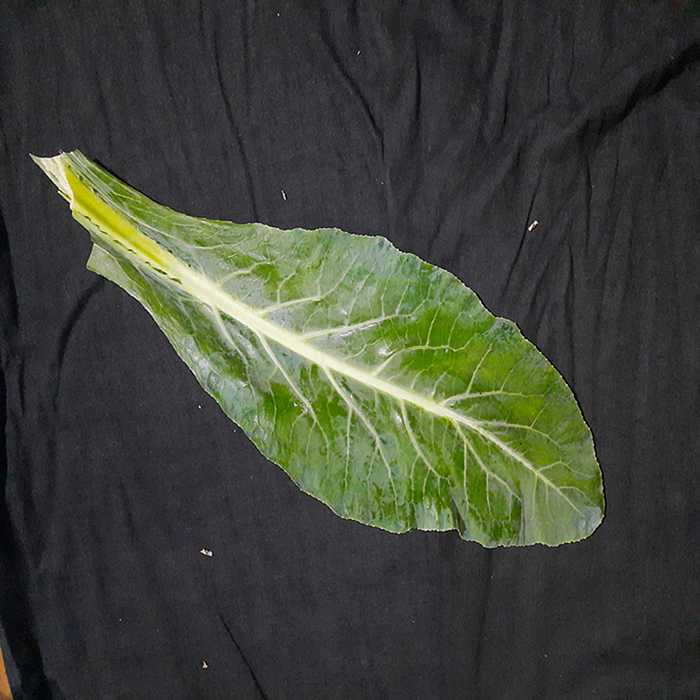
Plant: Cauliflower
Label: Fresh leaf